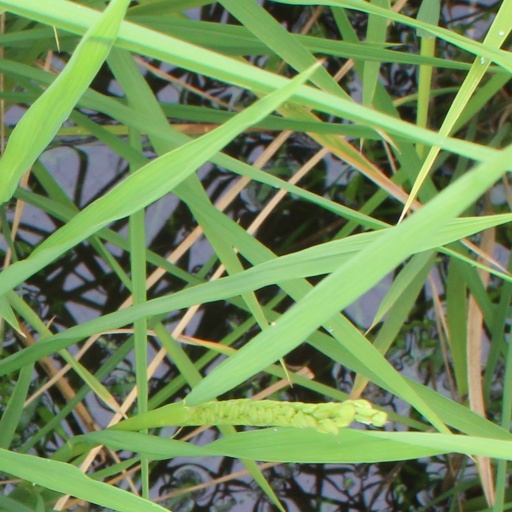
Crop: rice